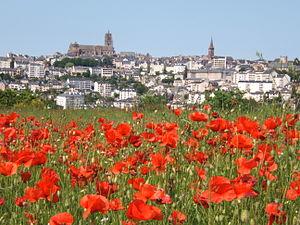
Vue Générale depuis la rocade d'Olemps
Les premiers étalons de longueur connus remontent à l'âge du bronze. La métrologie connait un tournant majeur avec la révolution scientifique qui débute avec les travaux de Nicolas Copernic en 1543. Des mesures de plus en plus précises sont nécessaires et les scientifiques cherchent à s'affranchir des étalons métalliques dont la longueur varie avec la température. Afin de faciliter leurs calculs, ils préfèrent également le système décimal aux différents systèmes complexes de subdivision en usage à l'époque. Au XVIIᵉ siècle, de nombreux scientifiques envisagent la longueur du pendule battant la seconde comme étalon de longueur. Le mot mètre est né de cette première définition et vient de l'italien « metro cattolico » signifiant en français « mesure universelle ». Cette définition est abandonnée lorsqu'il apparaît que la longueur du pendule change avec la pesanteur qui varie en fonction de la latitude du lieu en raison de la rotation de la Terre sur elle-même. De plus, il s'avère que l'étude des variations de la longueur du pendule constitue un moyen complémentaire aux mesures d'arcs méridiens pour déterminer la figure de la Terre.
Rodez est une commune française du Midi de la France, au nord-est de Toulouse. Elle est la préfecture du département de l'Aveyron en région Occitanie, siège de Rodez Agglomération, de la première circonscription de l'Aveyron ainsi que du conseil départemental de l'Aveyron.